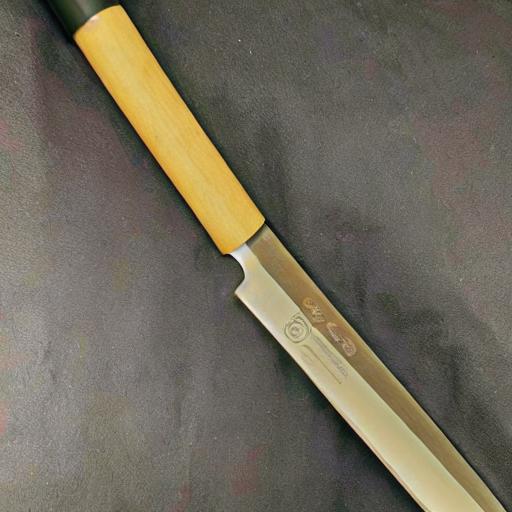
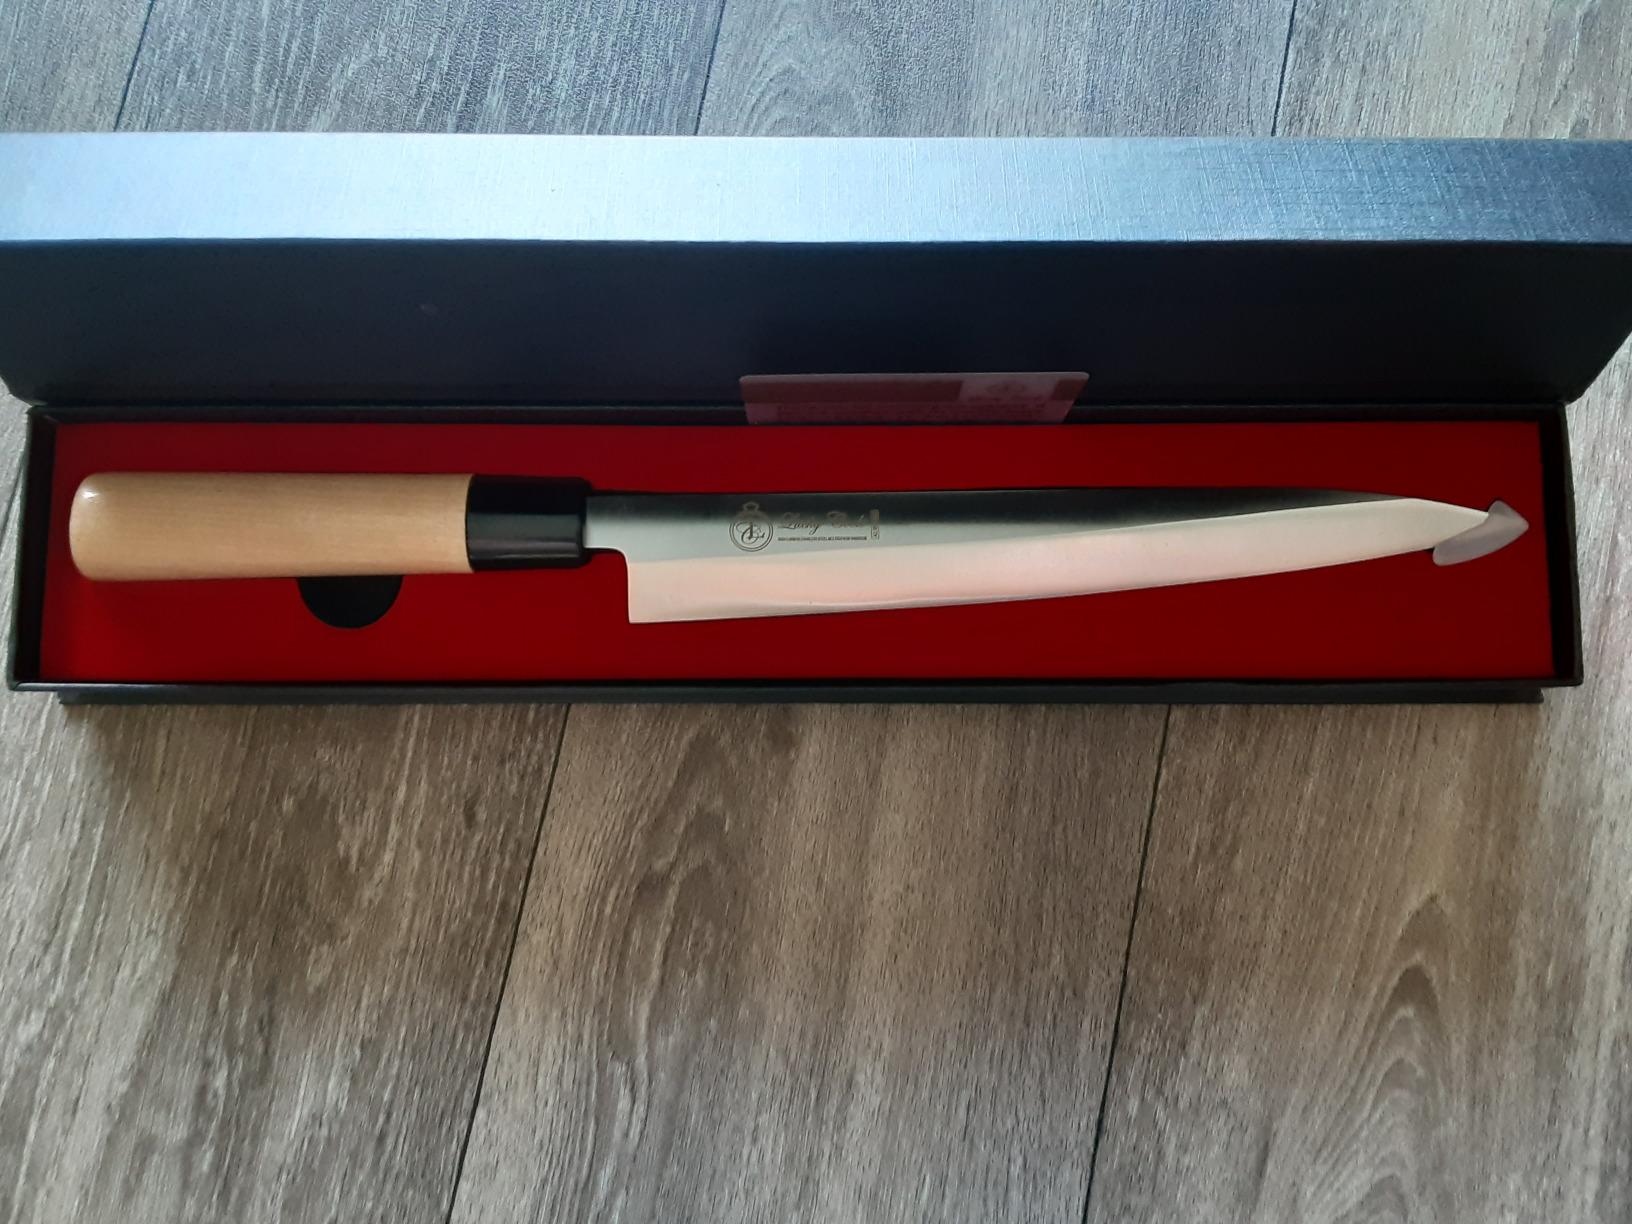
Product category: items_knife
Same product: no